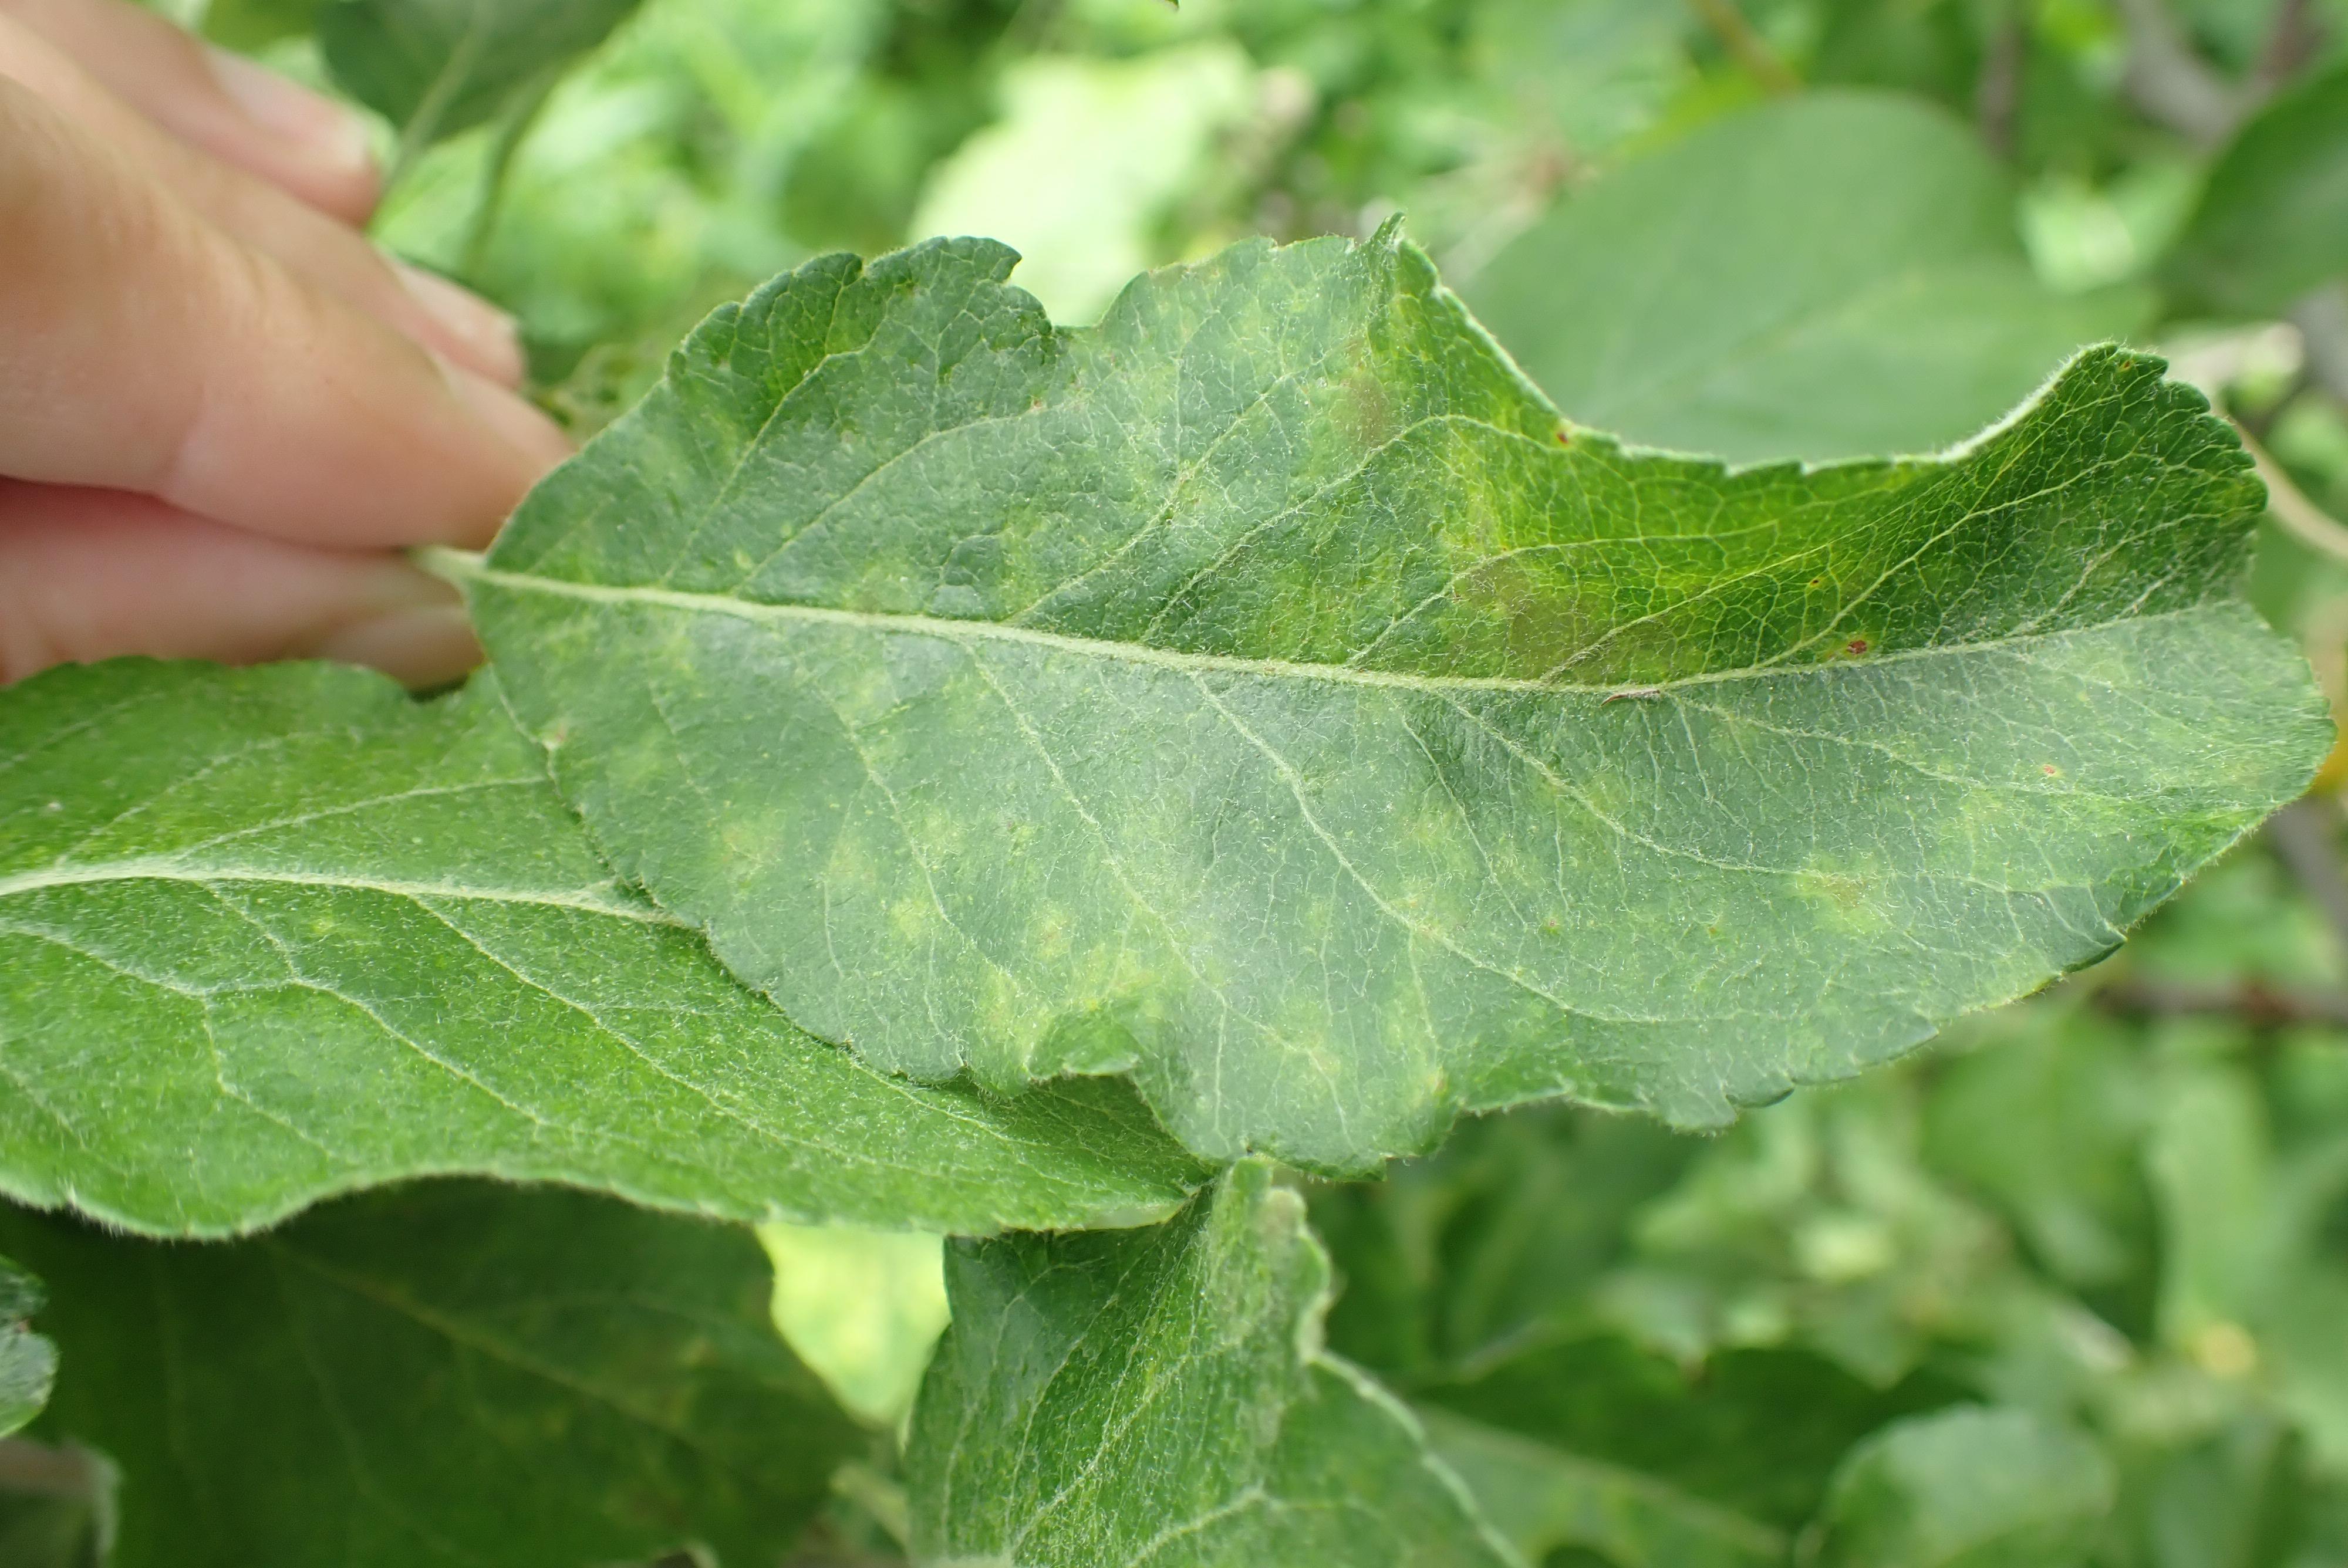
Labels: scab